Free French Naval Forces

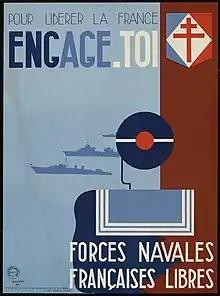
FNFL recruitment poster

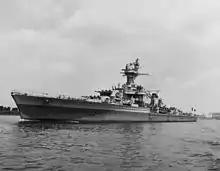
Free French light cruiser "Montcalm" photographed in 1943

In the wake of the Armistice and the Appeal of 18 June, Charles de Gaulle founded the Free French Forces ("Forces Françaises Libres", or FFL), including a naval arm, the "Free French Naval Forces" ("Les Forces Navales Françaises Libres", or FNFL). On 24 June 1940, de Gaulle made a separate call specifically to servicemen overseas to join him, and two days later the submarine "Narval" entered Malta and pledged its allegiance to the FFL. On 30 June, De Gaulle was joined by Vice-Admiral Émile Muselier, who had come from Gibraltar by flying boat. Muselier was the only flag officer of the French Navy to answer the call of De Gaulle.